Global surface temperature

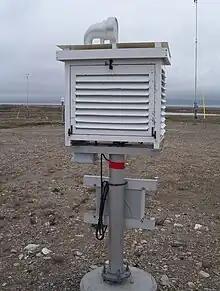
Exterior of a Stevenson screen used for temperature measurements on land stations.

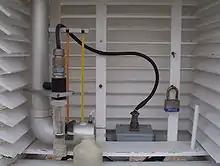
Interior of a Stevenson screen

The period for which reasonably reliable instrumental records of near-surface land temperature exist with quasi-global coverage is generally considered to begin around 1850. Earlier records exist, but with sparser coverage, largely confined to the Northern Hemisphere, and less standardized instrumentation. (The longest-running temperature record is the Central England temperature data series, which starts in 1659).